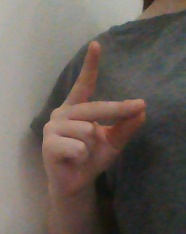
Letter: ta